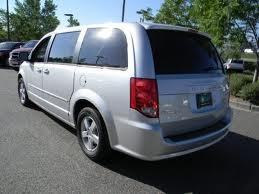
Car model: 2012 Ram C/V Cargo Van Minivan